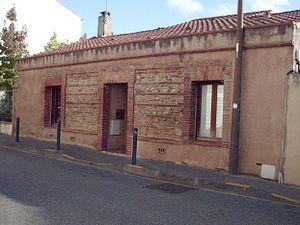
Toulousaine, quartier des Minimes, Toulouse.
La ville de Toulouse est organisée en différentes zones à peu près concentriques :